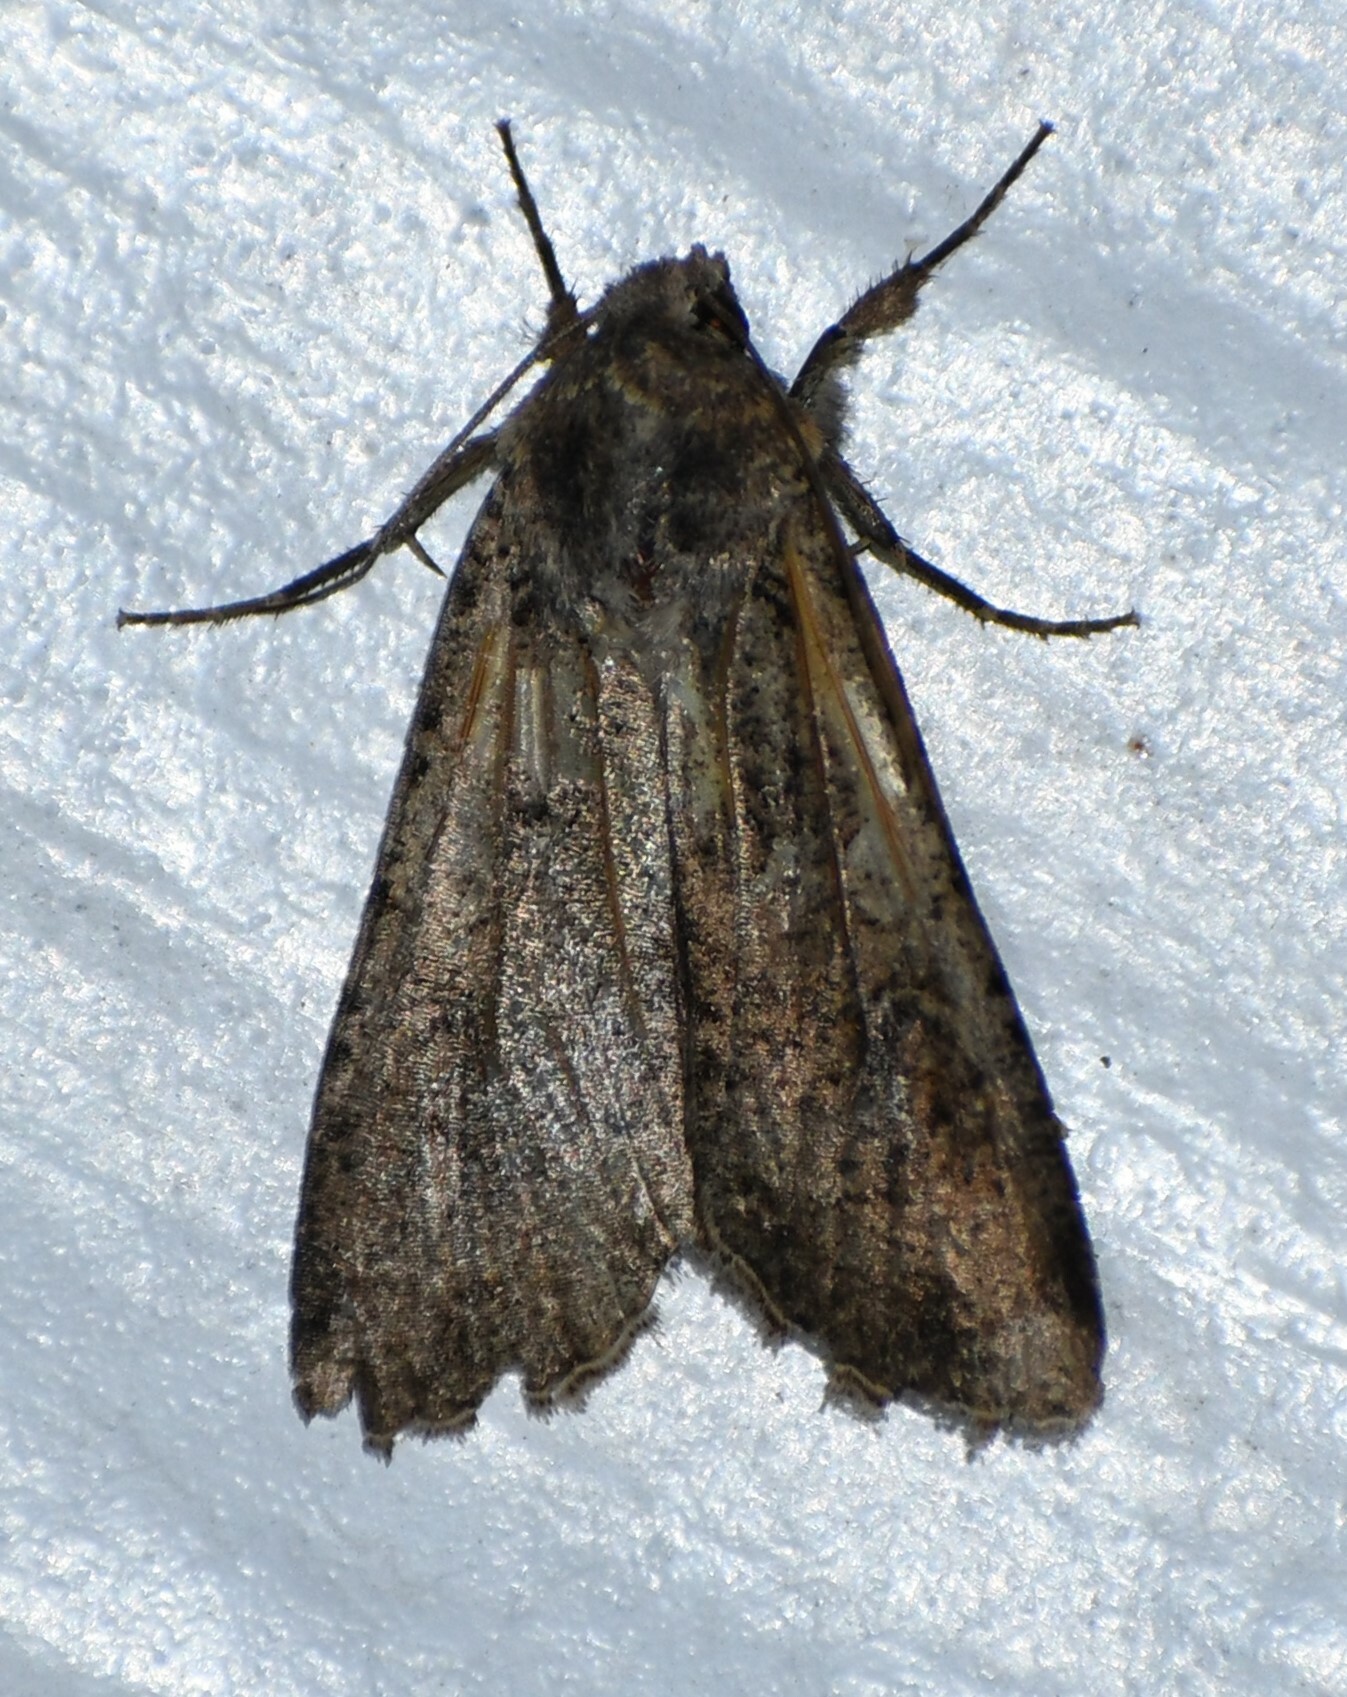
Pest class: cutworms